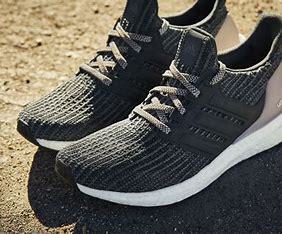
Brand: Adidas
Model: Ultra Boost